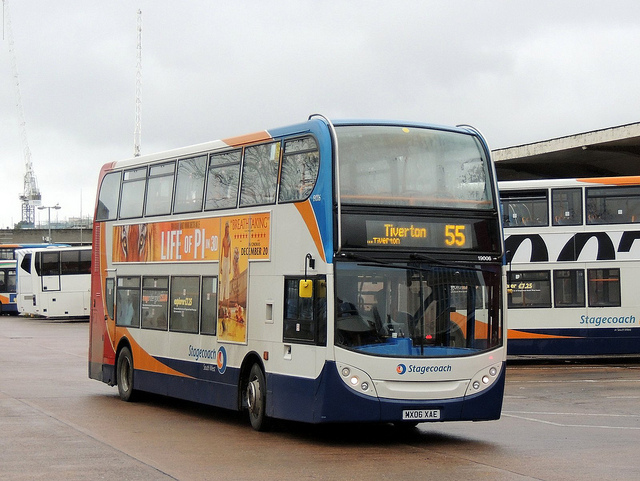
A modern day double decker bus leaves the bus barn

Colorful double Decker bus #55 in parking lot.

A passenger bus that has two levels driving down the street.

A bus parking lot area with several buses parked and one multi level bus driving.